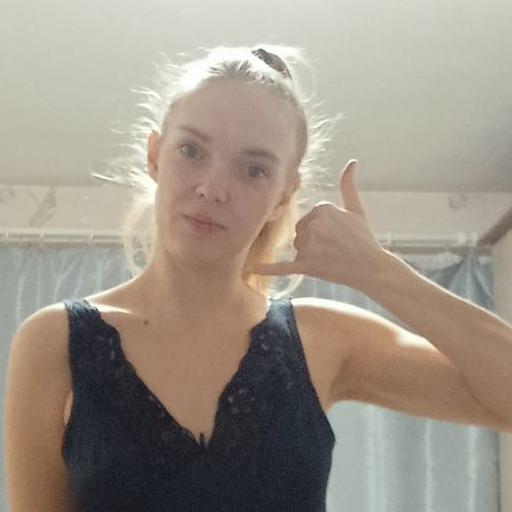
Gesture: call